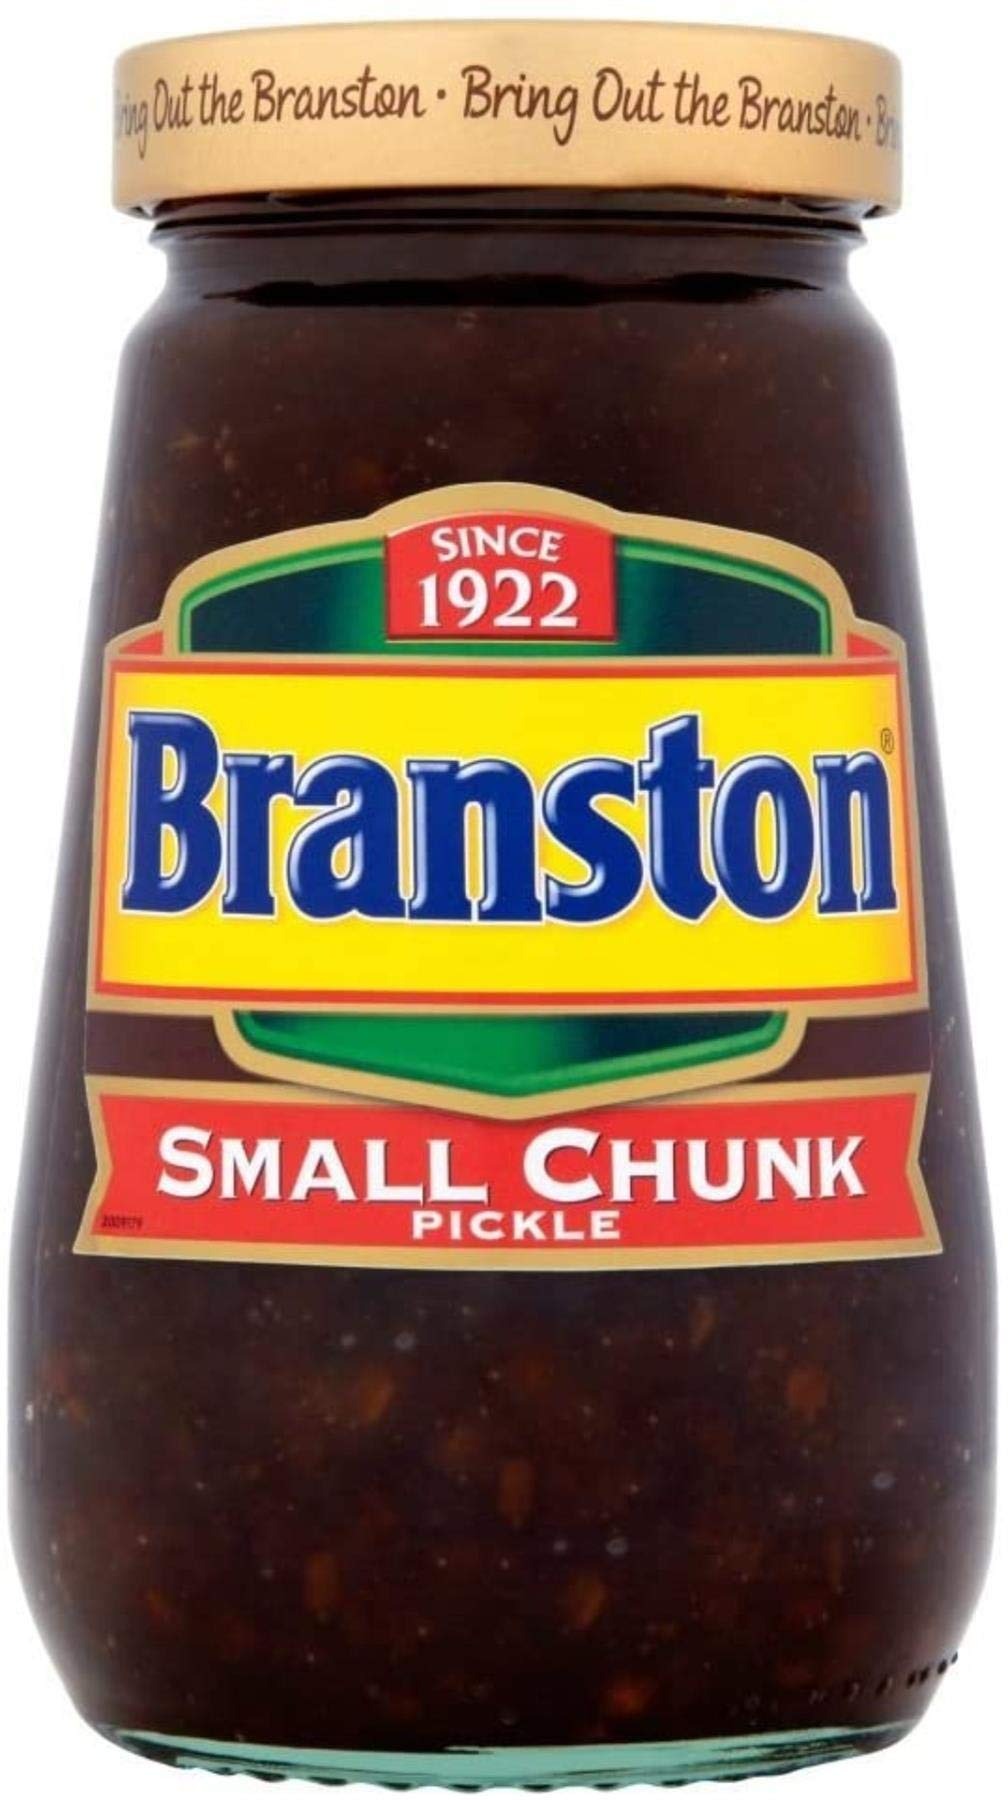
Item Name: Small Chunk Pickle, 720g, Spreads easily on sandwiches, Pack of 4
Product Description: Small Branston Pickle spreads easily on sandwiches. It is suitable for vegetarians. Branston's great taste with smaller pieces for easier spreading. Store in a cool, dry place. Once opened, store in the refrigerator.
Value: 4.0
Unit: Count

Price: 60.39